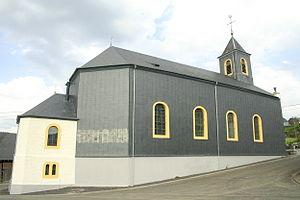
Mortehan (Belgique), l’église Saint-Hubert (1840).
Cette page regroupe l'ensemble du patrimoine immobilier classé de la commune belge de Bertrix.